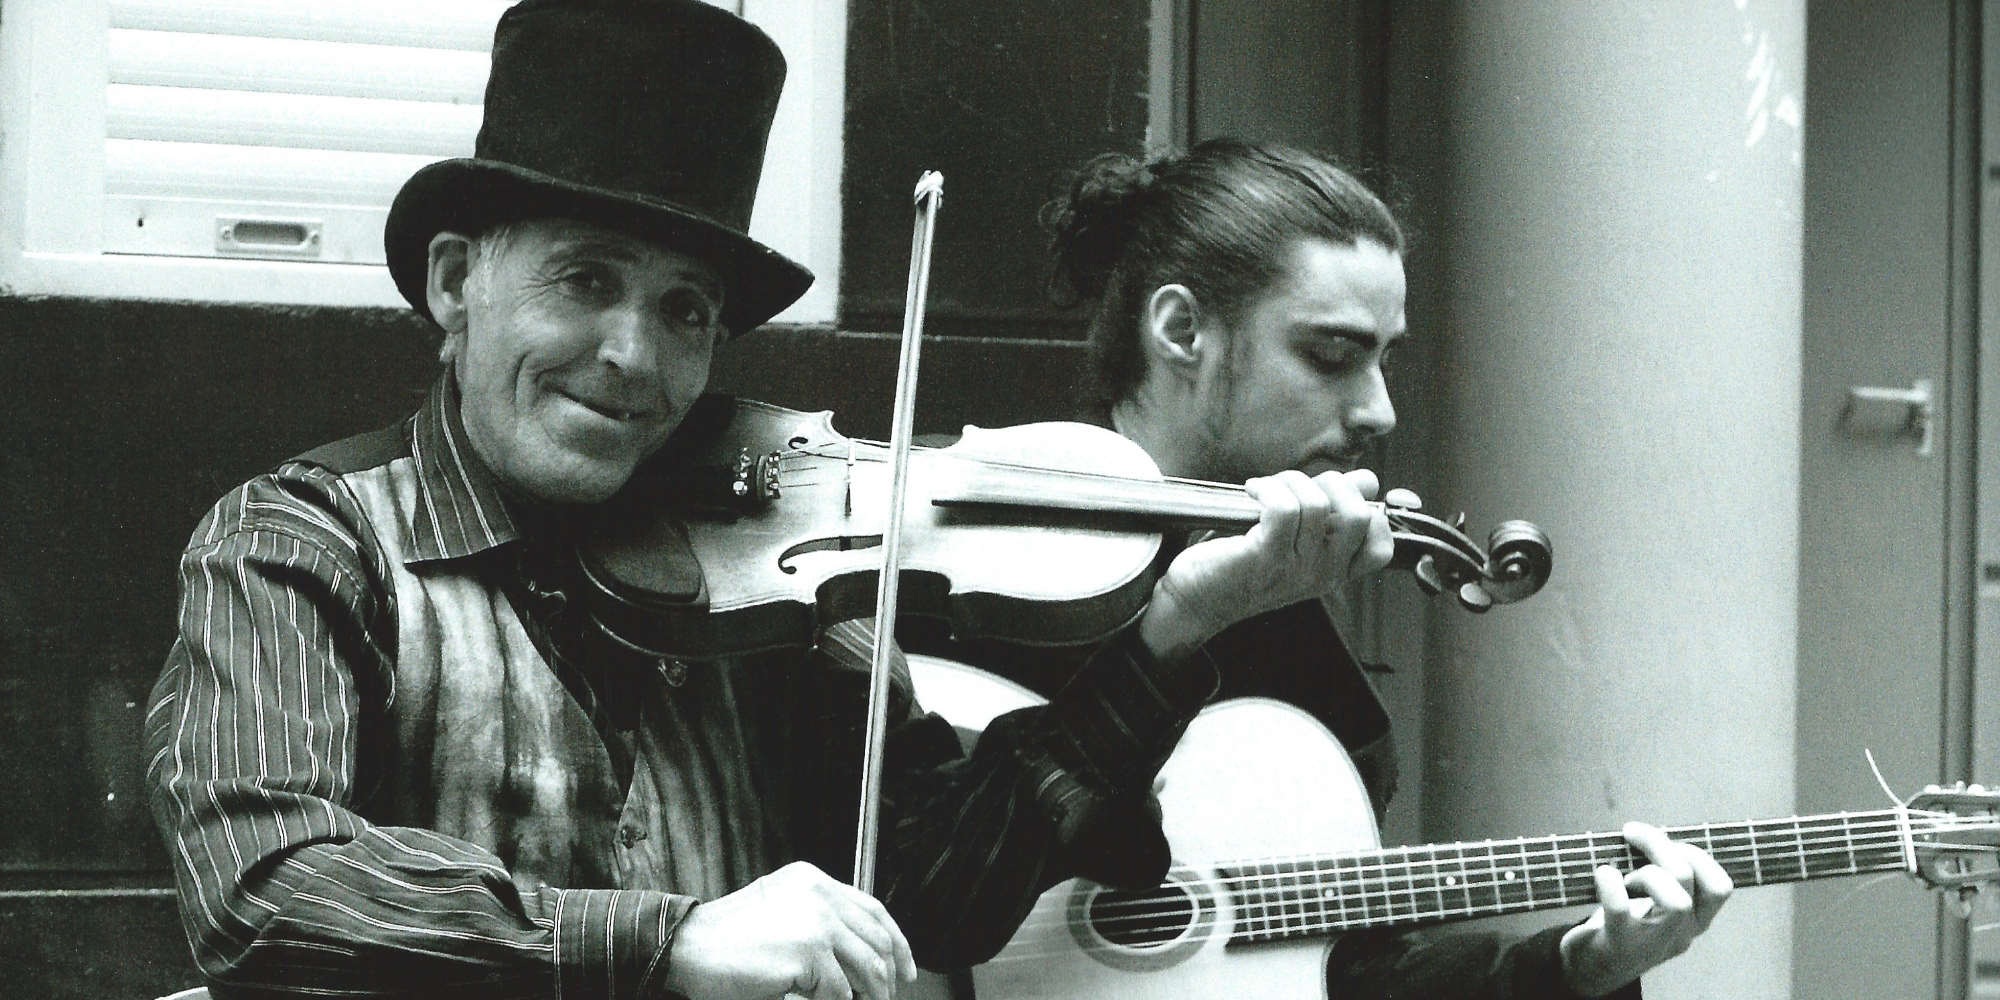
music, street, guitar, musician, violin, performance, bassist, singing, guitarist, bass guitar, entertainment, nantes